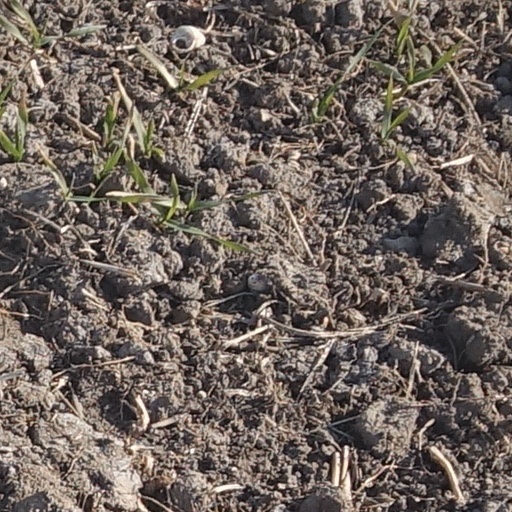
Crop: wheat